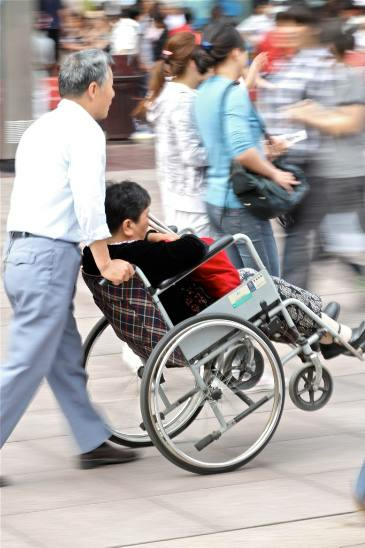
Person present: Yes